1904 Summer Olympics

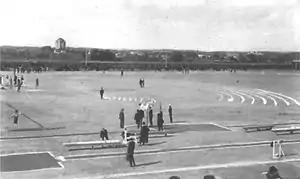
Francis Olympic Field, Washington University in St. Louis, 1904

Boxing made its Olympic debut at the St. Louis Games. The sport has since featured at every Summer Olympics, except for the 1912 Stockholm Games.